2015 Global RallyCross Championship

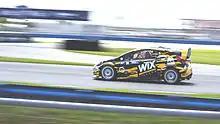
Miles Maroney during the second round at Daytona

In addition, points are awarded in the second and third rounds of heats. First place earns three points, second place earns two points, and all other drivers to start the heat earn one point.